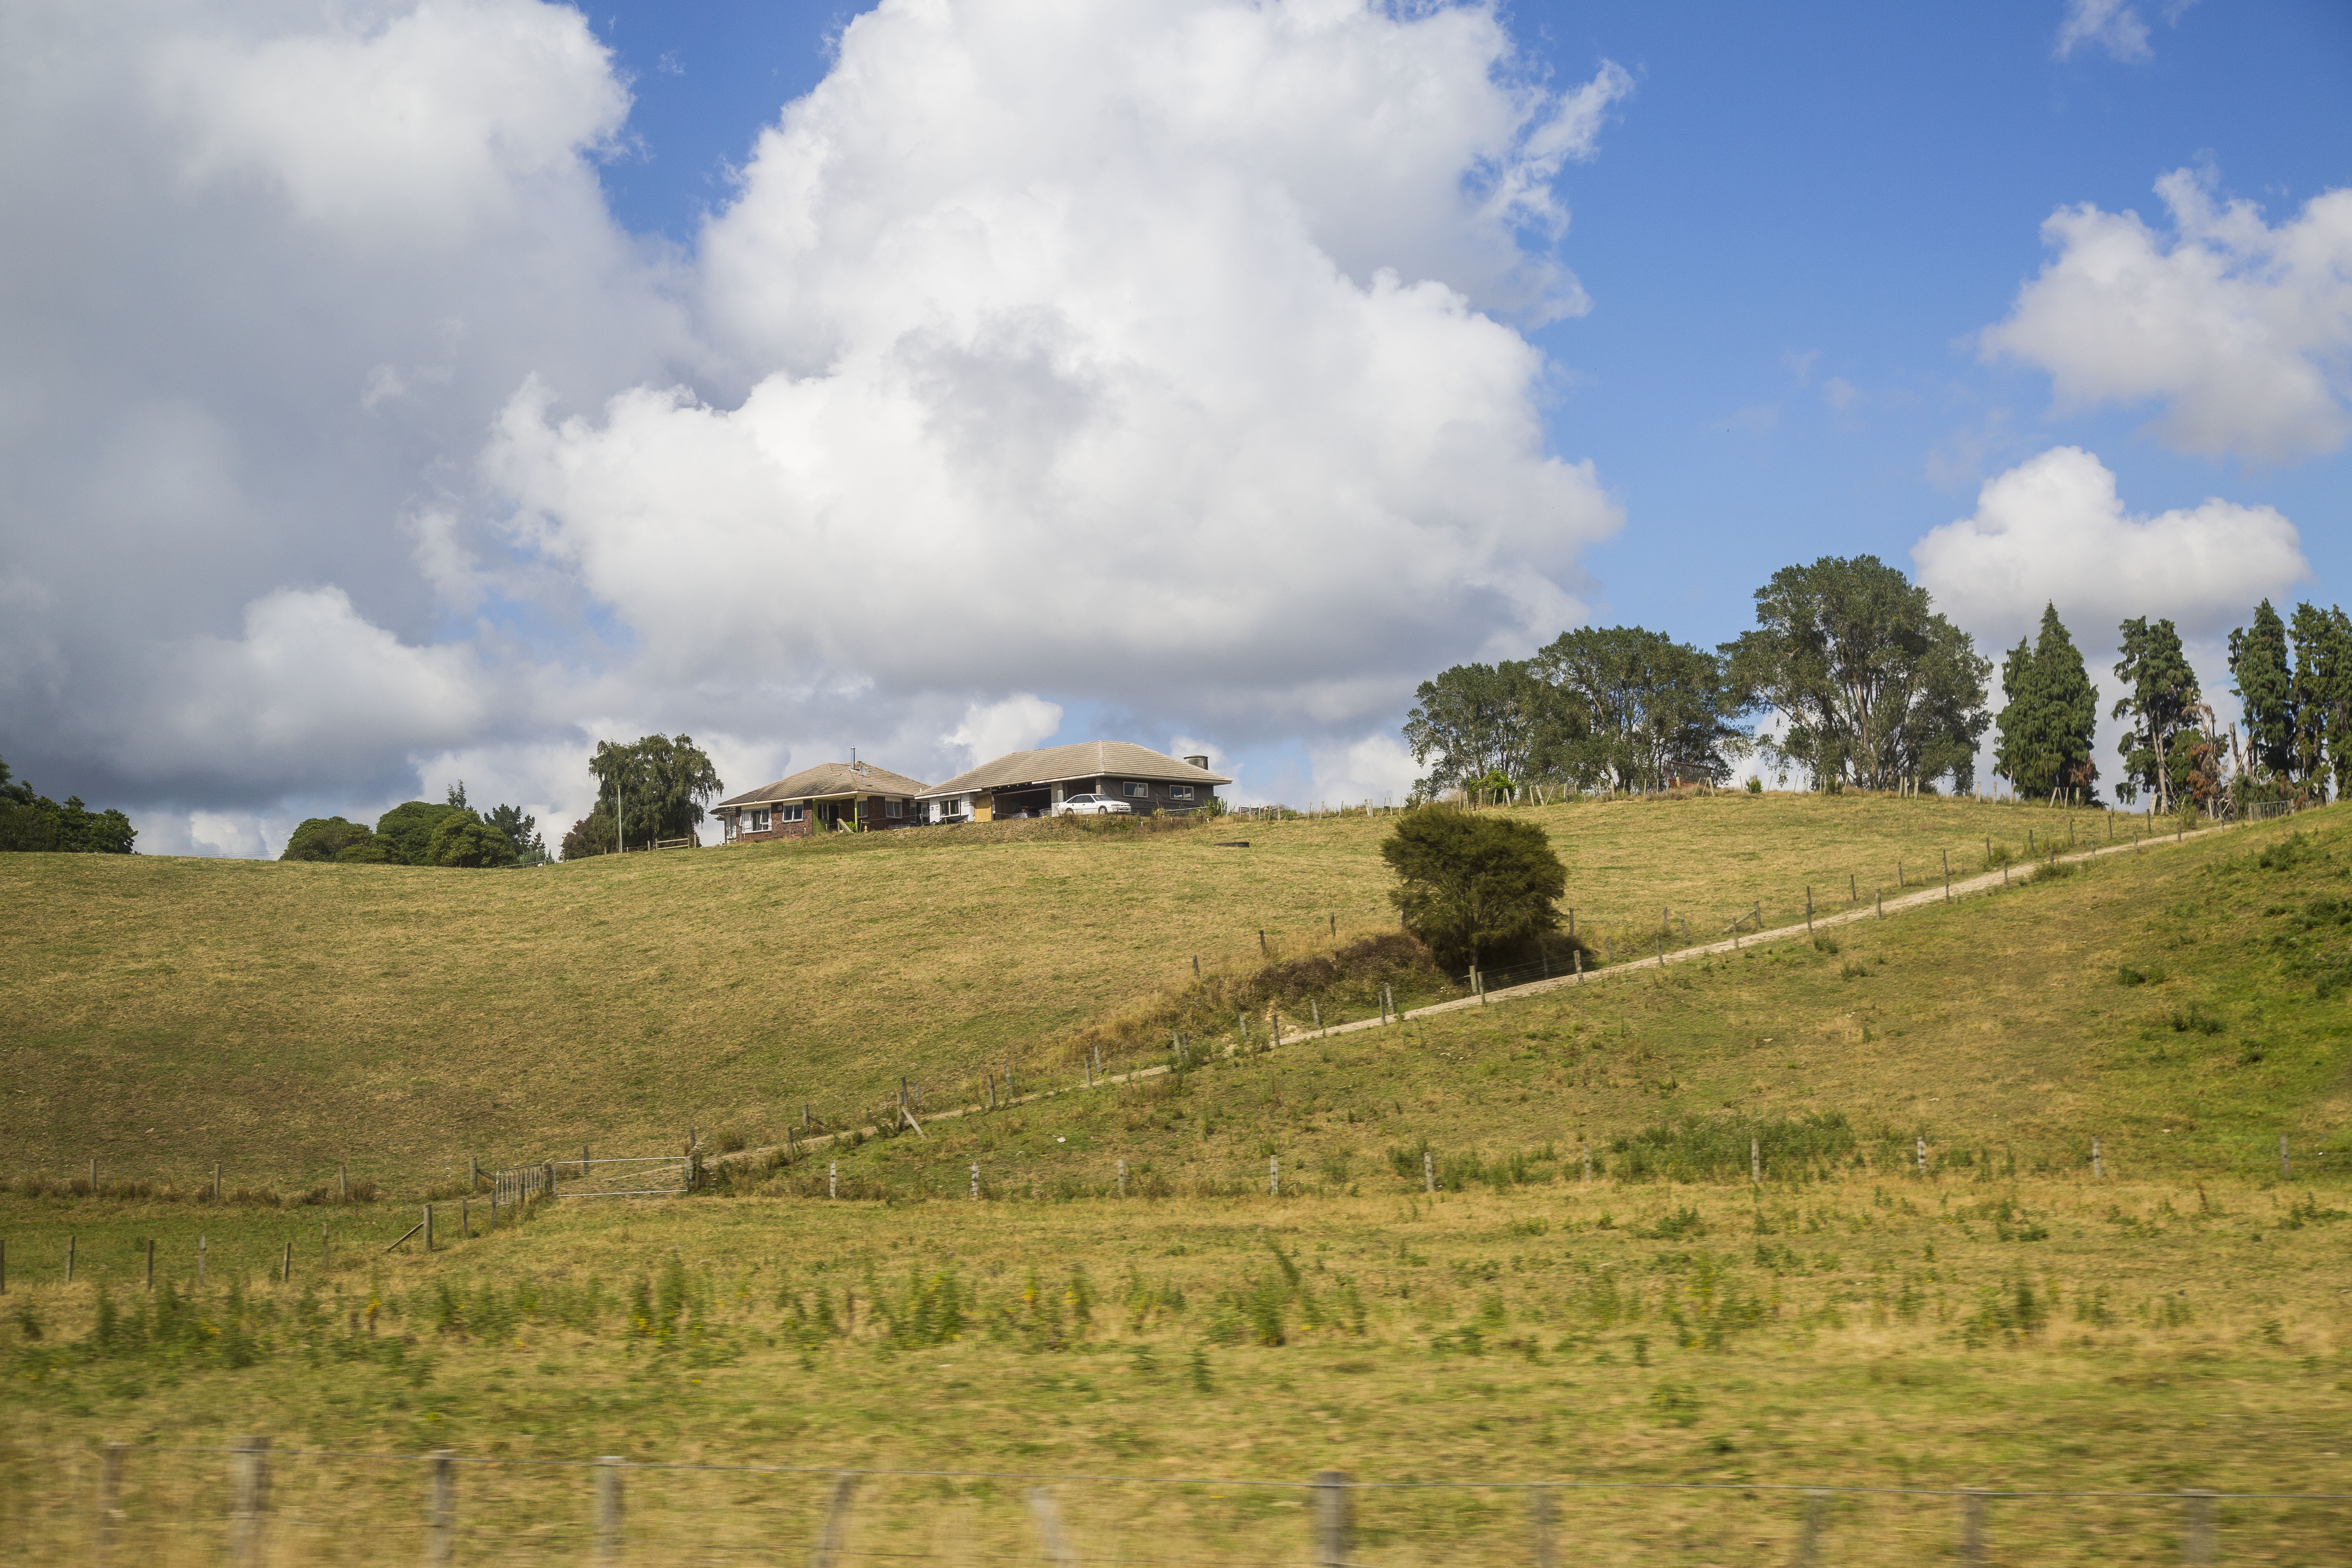
landscape, tree, nature, grass, horizon, marsh, mountain, cloud, sky, field, farm, meadow, prairie, hill, pasture, agriculture, highland, waterway, plain, grassland, wetland, new zealand, plateau, habitat, ecosystem, steppe, white cloud, rural area